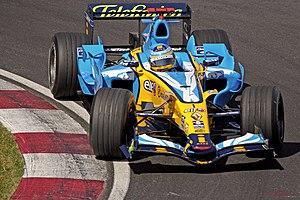
La Renault R26 est la monoplace de Formule 1 engagée par l'écurie française Renault F1 Team dans le cadre du championnat du monde de Formule 1 2006. Elle est pilotée par l'Espagnol Fernando Alonso et l'Italien Giancarlo Fisichella. Fernando Alonso a disputé toute la saison au volant du même châssis, le R26-03.
À la suite de l'annulation du Grand Prix de Belgique, prévu en septembre sur le circuit de Spa-Francorchamps, la saison 2006 de Formule 1 compte dix-huit Grands Prix. Le championnat est remporté par Fernando Alonso et par son écurie Renault F1 Team.
Dino Toso était un ingénieur italo-néerlandais. Il a notamment occupé le poste d'aérodynamicien en chef de l'écurie Renault F1 entre 2003 et juin 2008.
Le Grand Prix du Canada 2006 est la 759ᵉ course de Formule 1 courue depuis 1950 et la neuvième épreuve du championnat 2006 courue sur le circuit Gilles-Villeneuve de Montréal, le 25 juin 2006. Tandis que la domination de Fernando Alonso continue, Michael Schumacher parvient à limiter l'envolée de l'Espagnol au championnat.